Katsuta District, Okayama

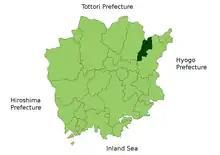
Location of Katsuta District in Okayama Prefecture

As of 2003, the district had an estimated population of 29,056 and a density of 113.58 persons per km. The total area was 255.82 km.